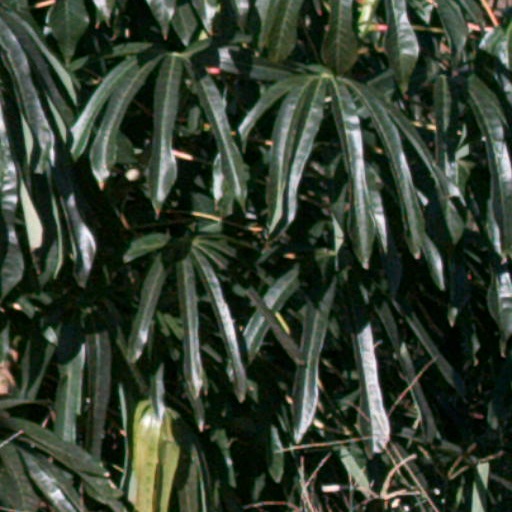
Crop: cassava